List of highways in Warren County, New York

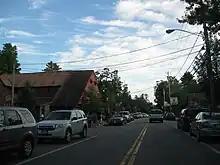
NY 9N passes through the thriving downtown of Bolton Landing

The post-renumbering state route system in Warren County was identical to the current route layout, save for a handful of routes. In the 1930 renumbering, NY 9K was assigned to NY 10's former routing between Saratoga Springs and Lake George while NY 47 was reassigned to a highway between Lake George village and Hague that ran along the western shore of Lake George. NY 9N, meanwhile, initially began in Elizabethtown, Essex County. That route was extended south twice: first to Lake George , replacing NY 47; and again to Saratoga Springs in the early 1950s, supplanting NY 9K. Also assigned in the renumbering was NY 32B, an alternate route of NY 32 that began in Glens Falls and followed the Hudson River east into Washington County. NY 9M, a north–south spur connecting US 9 to NY 8, was assigned by the following year, but eliminated .